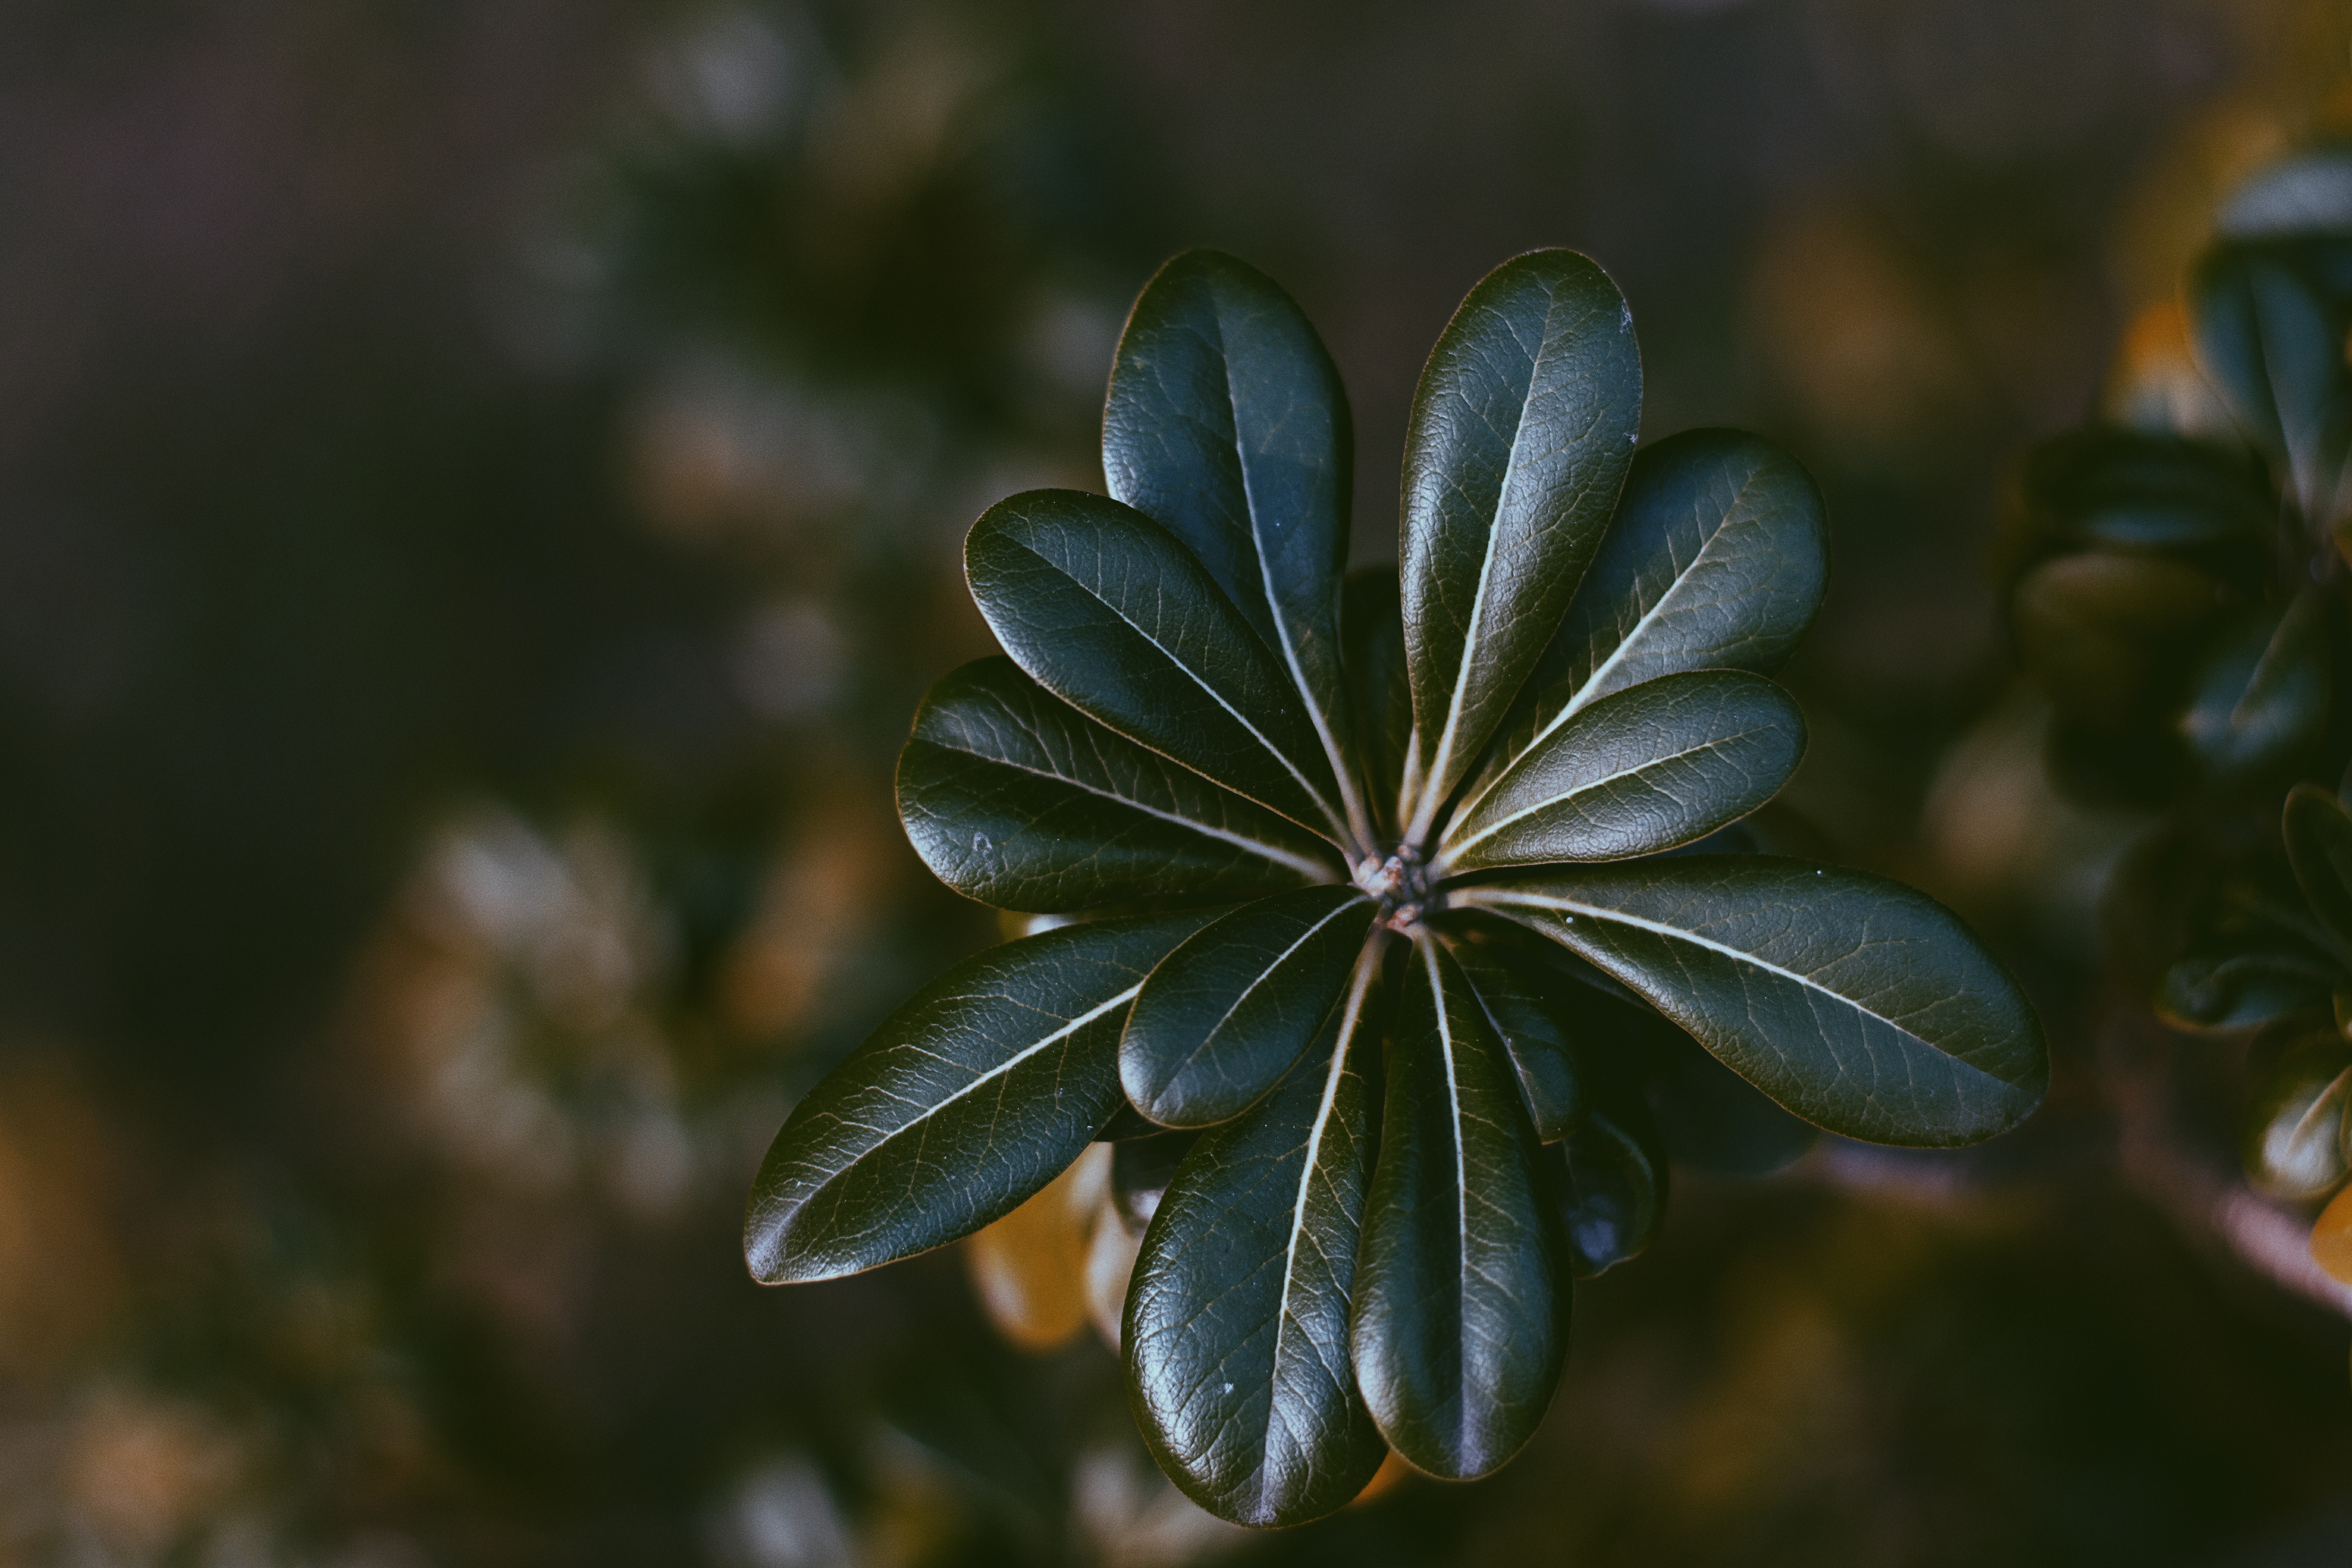
leaf, green, flower, plant, botany, close up, spring, tree, petal, plant stem, photography, flowering plant, macro photography, wildflower